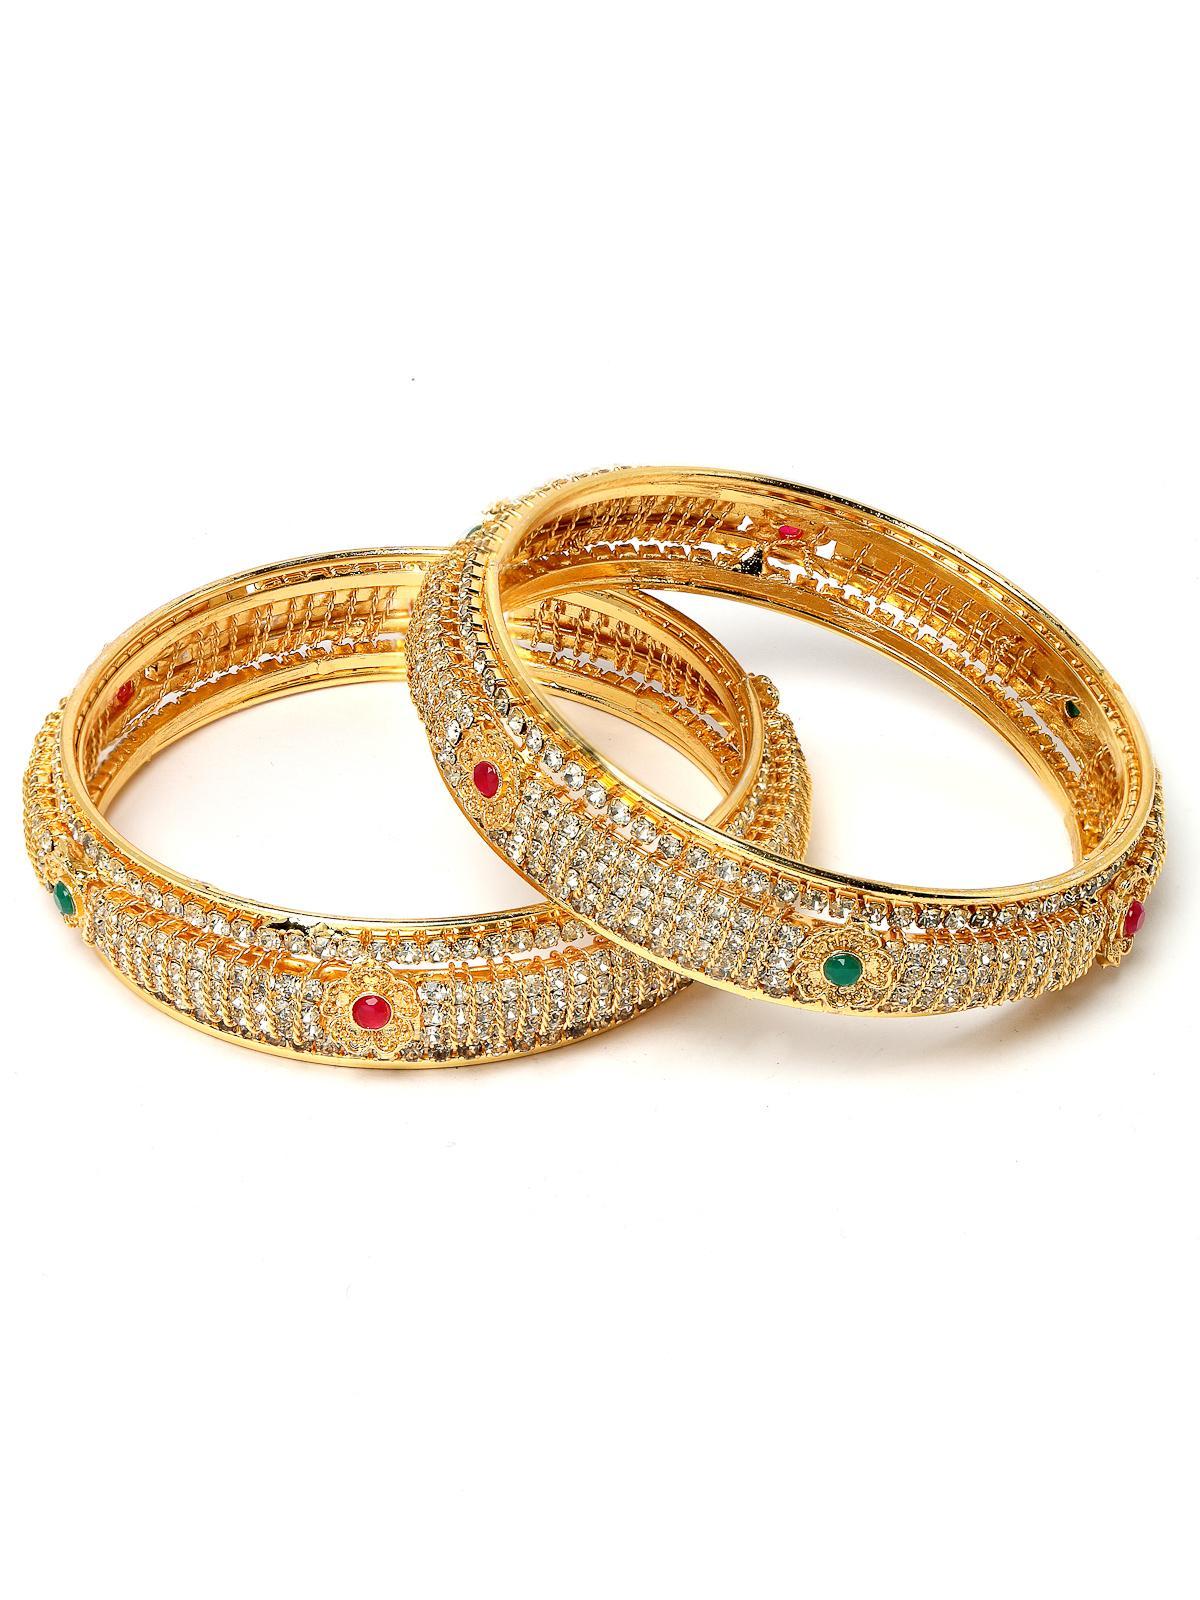
Sukkhi Sparkling Gold Plated Multicolor Crystals Stones Broad Bracelet Bangle Set Jewellery for Women & Girls|Set of 2 Latest Design|Birthday Anniversary Gift for Women|B105963_2.8
Type: Bracelets & Bangles
Brand: Sukkhi
Price: Rs. 453
 Elevate your style with Sukkhi's Sparkling Gold Plated Multicolor Crystals Stones Bracelet Bangle Set. This set of two features a broad design adorned with dazzling crystals in vibrant hues. The gold-plated finish adds a touch of opulence, making it a perfect accessory for special occasions. Designed for a size 2.4, 2.6 and 2.8, this elegant set is a stunning addition to your jewelry collection. Whether it's a birthday or anniversary, this set makes for a thoughtful and glamorous gift for the women you cherish.Disclaimer:There may be slight variation in shade and colour due to photographic effects and monitor settings
Included: 2 Bangles